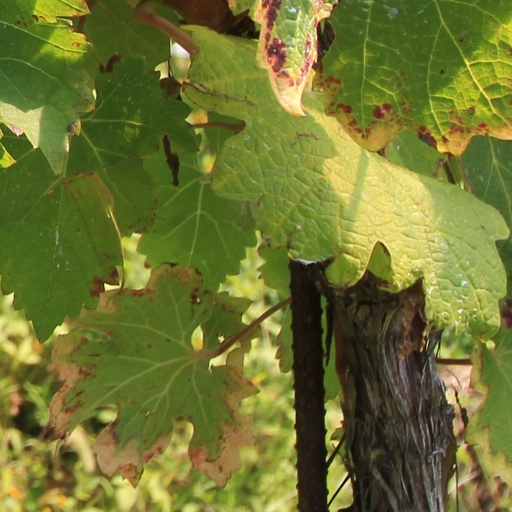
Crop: grape